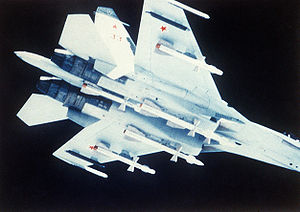
Sukhoj Su-27 / Galleri
Sukhoj Su-27 er et to-motoret jagerfly med avanceret flyveteknik udviklet af det russiske designbureau Sukhoj. Flyet blev udviklet i Sovjetunionen som et direkte modsvar til de store amerikanske fjerde-generations jagerfly og har en rækkevidde på 3.530 km, kraftig bevæbning, sofistikeret flyudstyr og høj grad af manøvredygtighed. Su-27's primære rolle er som jagerfly til sikring af luftherredømme, men senere varianter kan udføre næste alle kampopgaver. Su-27 komplementerer den mindre MiG-29 og har samme funktion som det amerikanske modstykke F-15 Eagle. Su-27 blev taget i tjeneste i Sovjetunionens luftvåben i 1985.